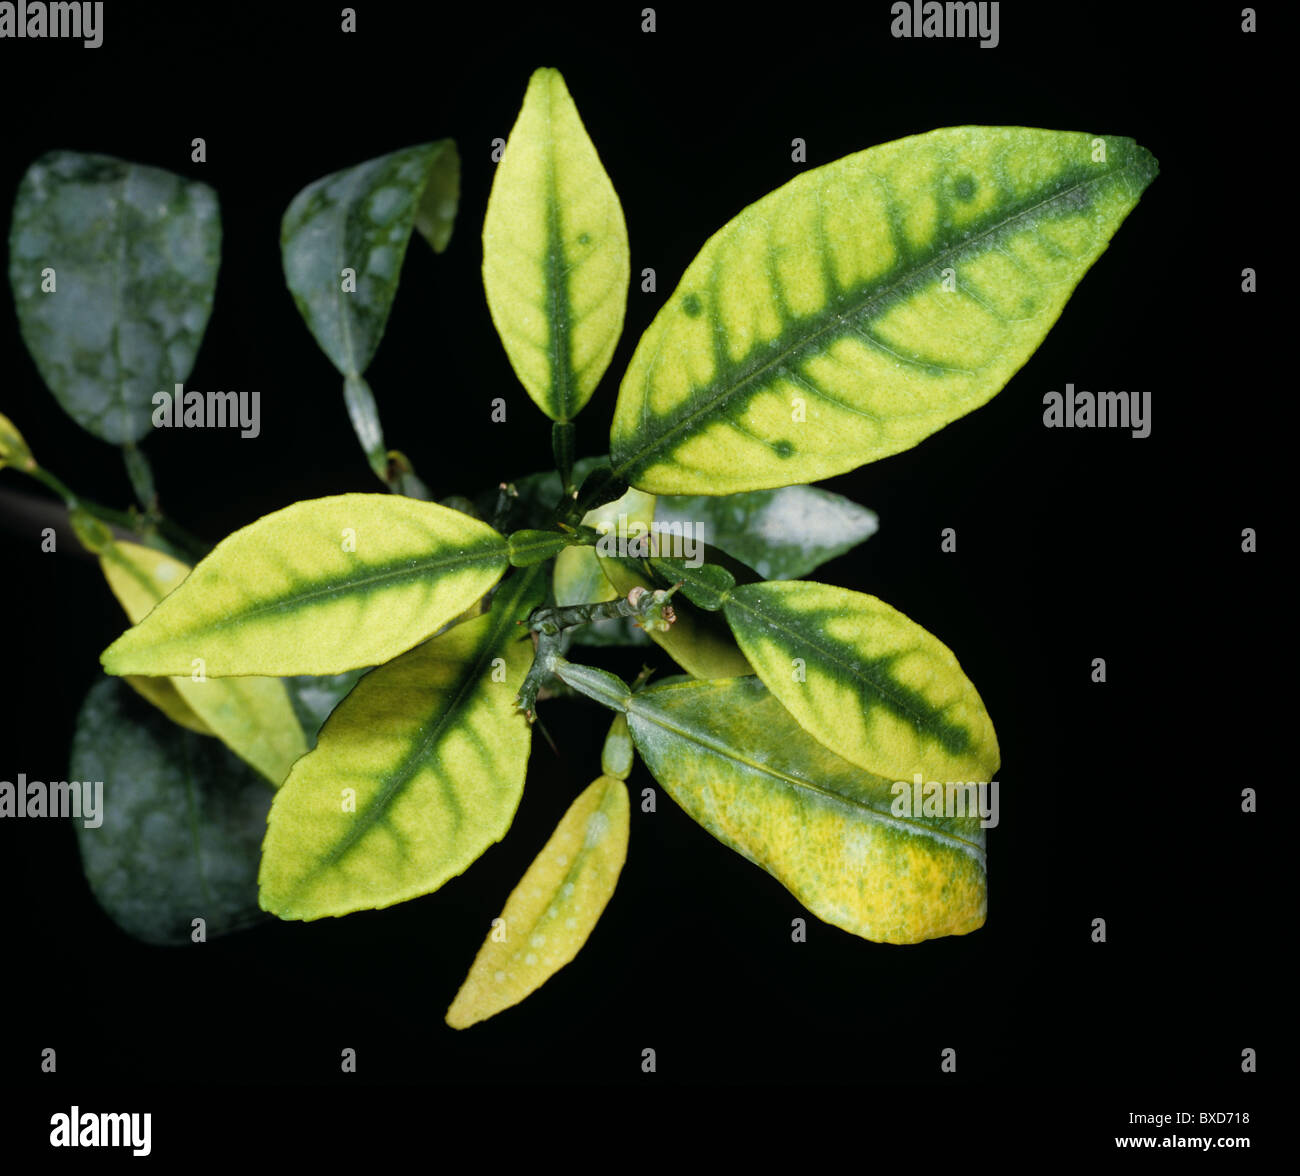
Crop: unknown
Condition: citrus_citrus_greening_disease